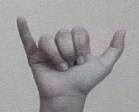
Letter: ya